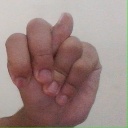
अक्षर: न